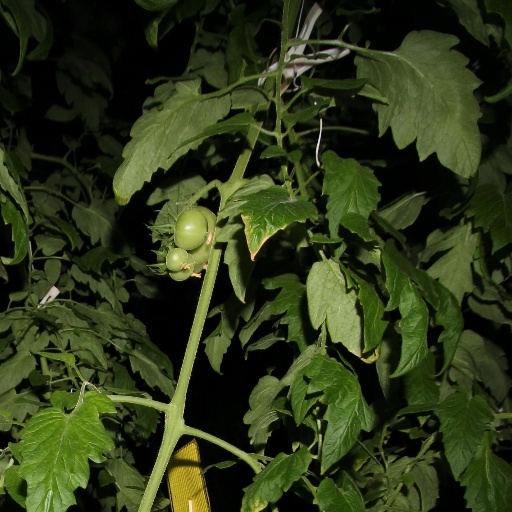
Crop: tomato